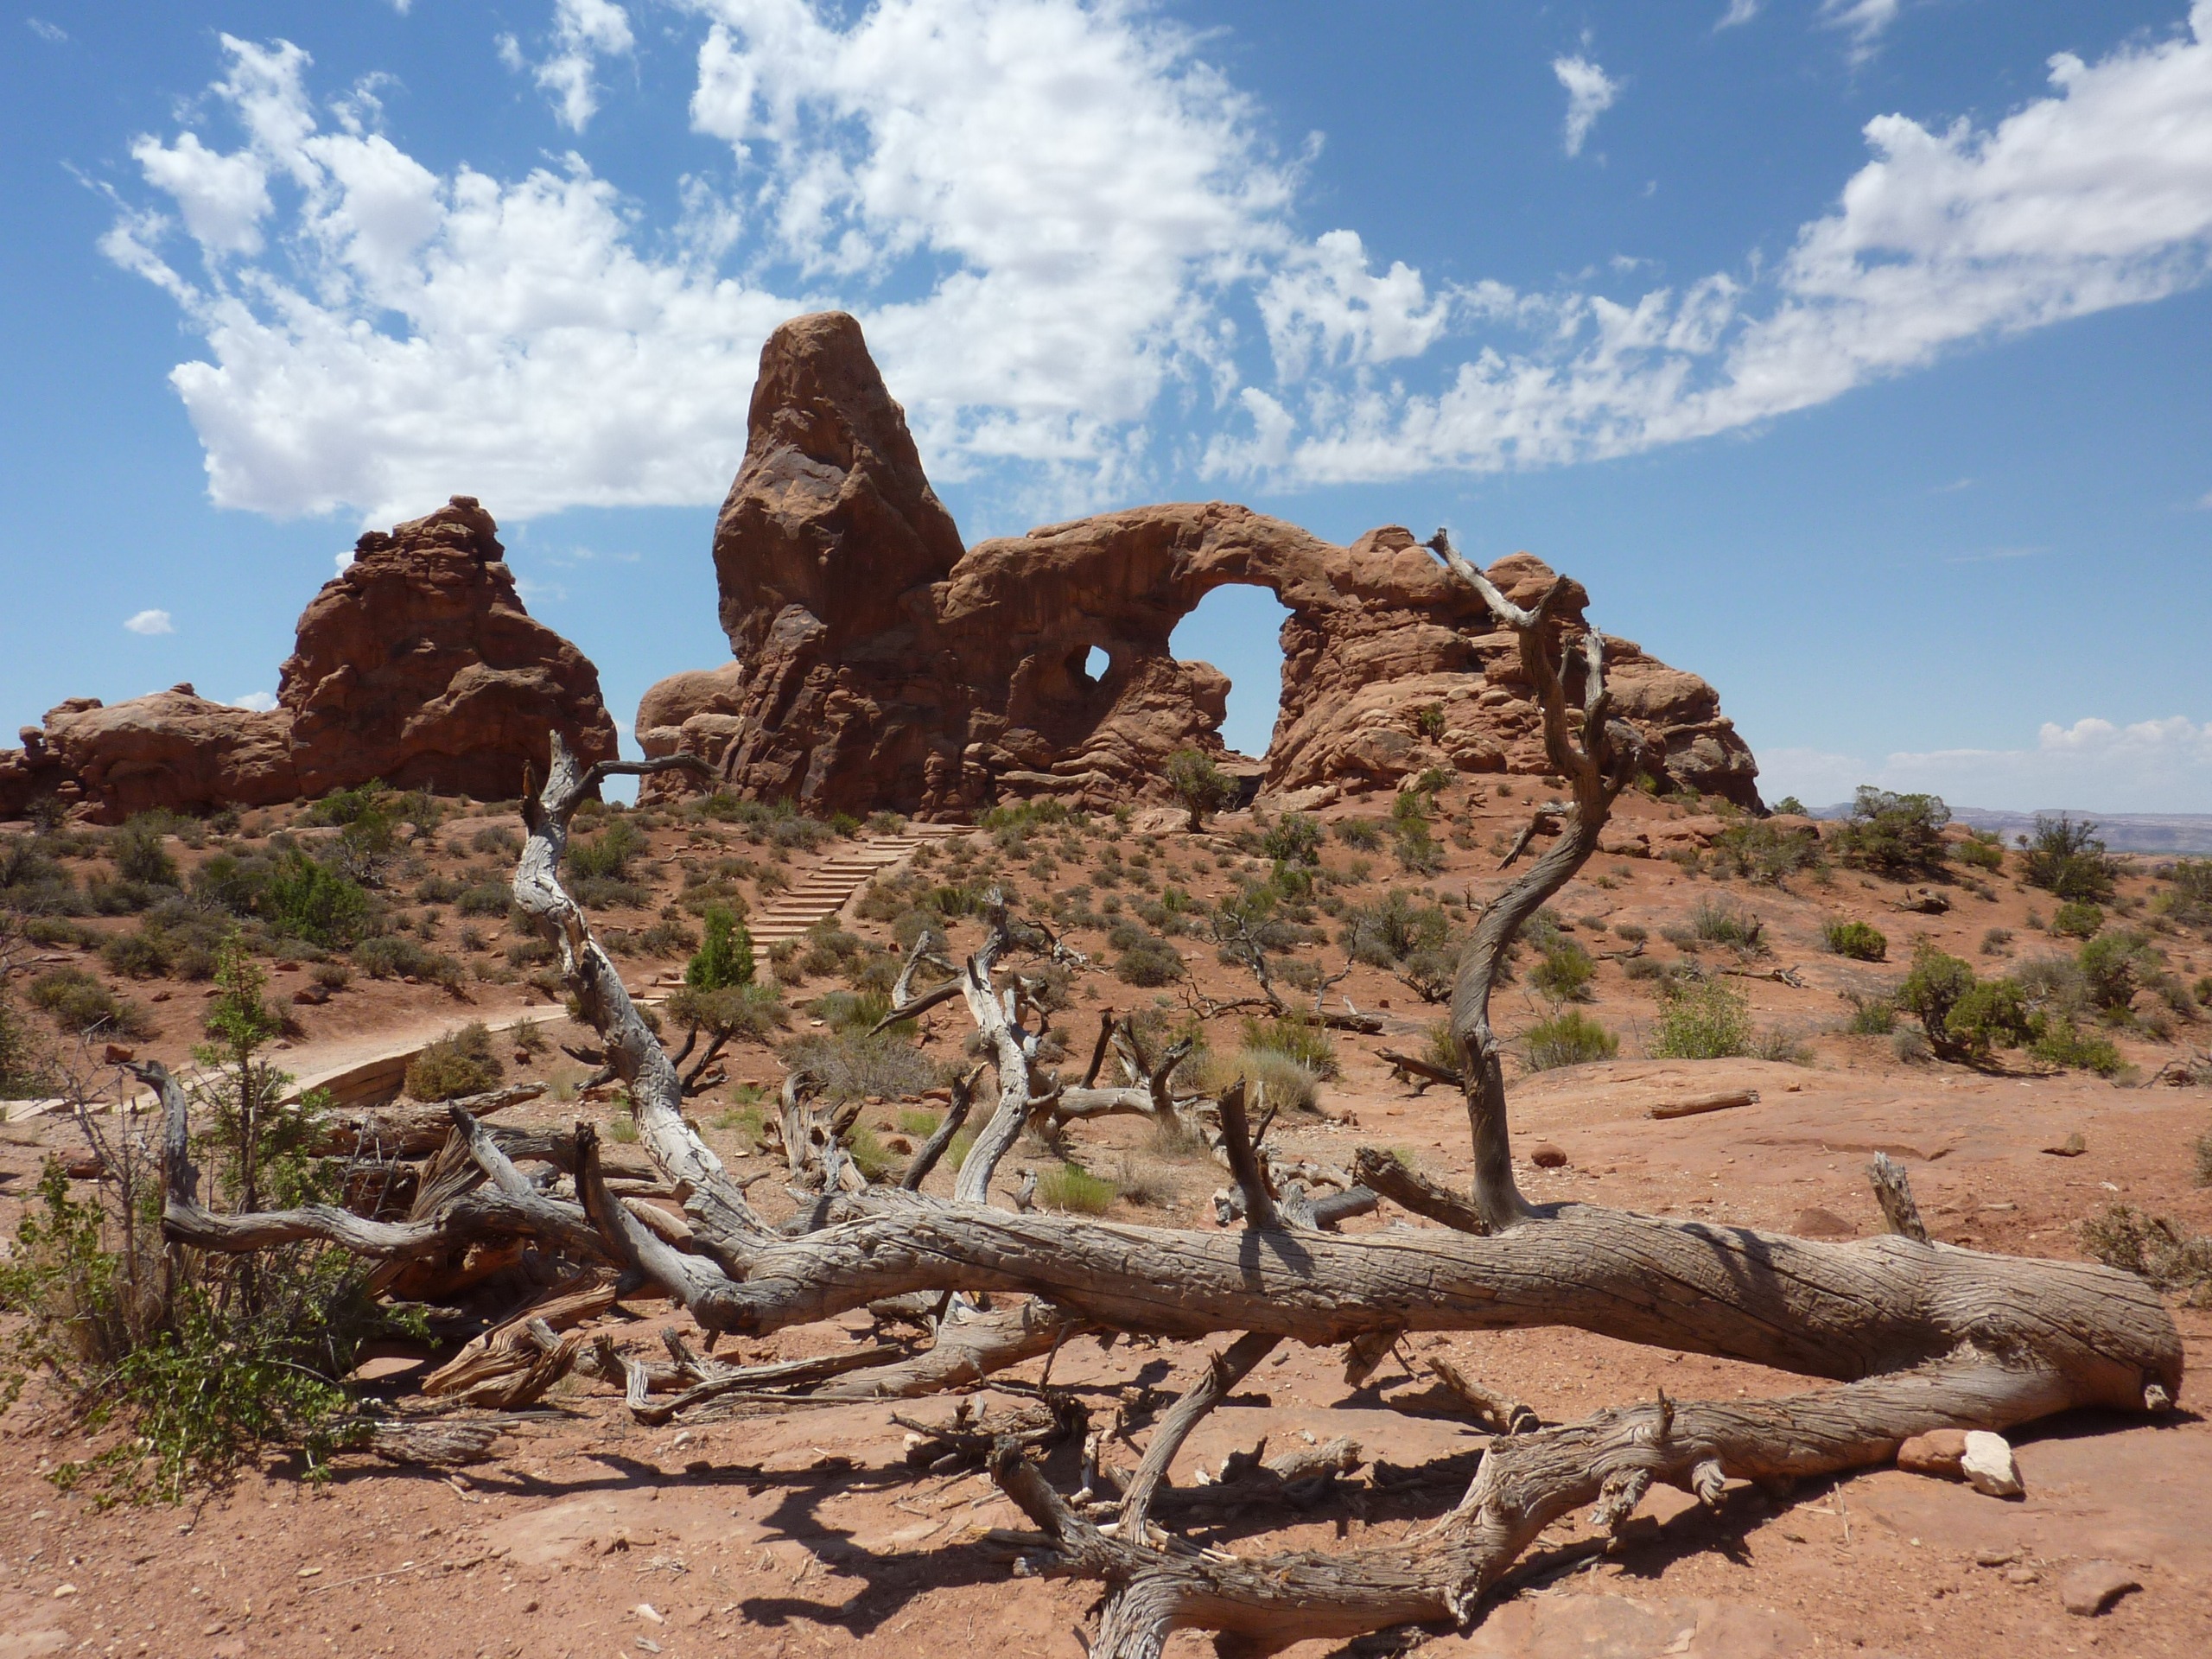
landscape, tree, rock, wilderness, desert, valley, formation, arch, usa, soil, national park, savanna, stone arch, geology, colorado, arches, utah, arches national park, moab, wadi, natural environment, aeolian landform